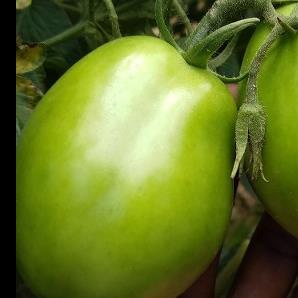
Crop: Tomato
Condition: healthy-fruit